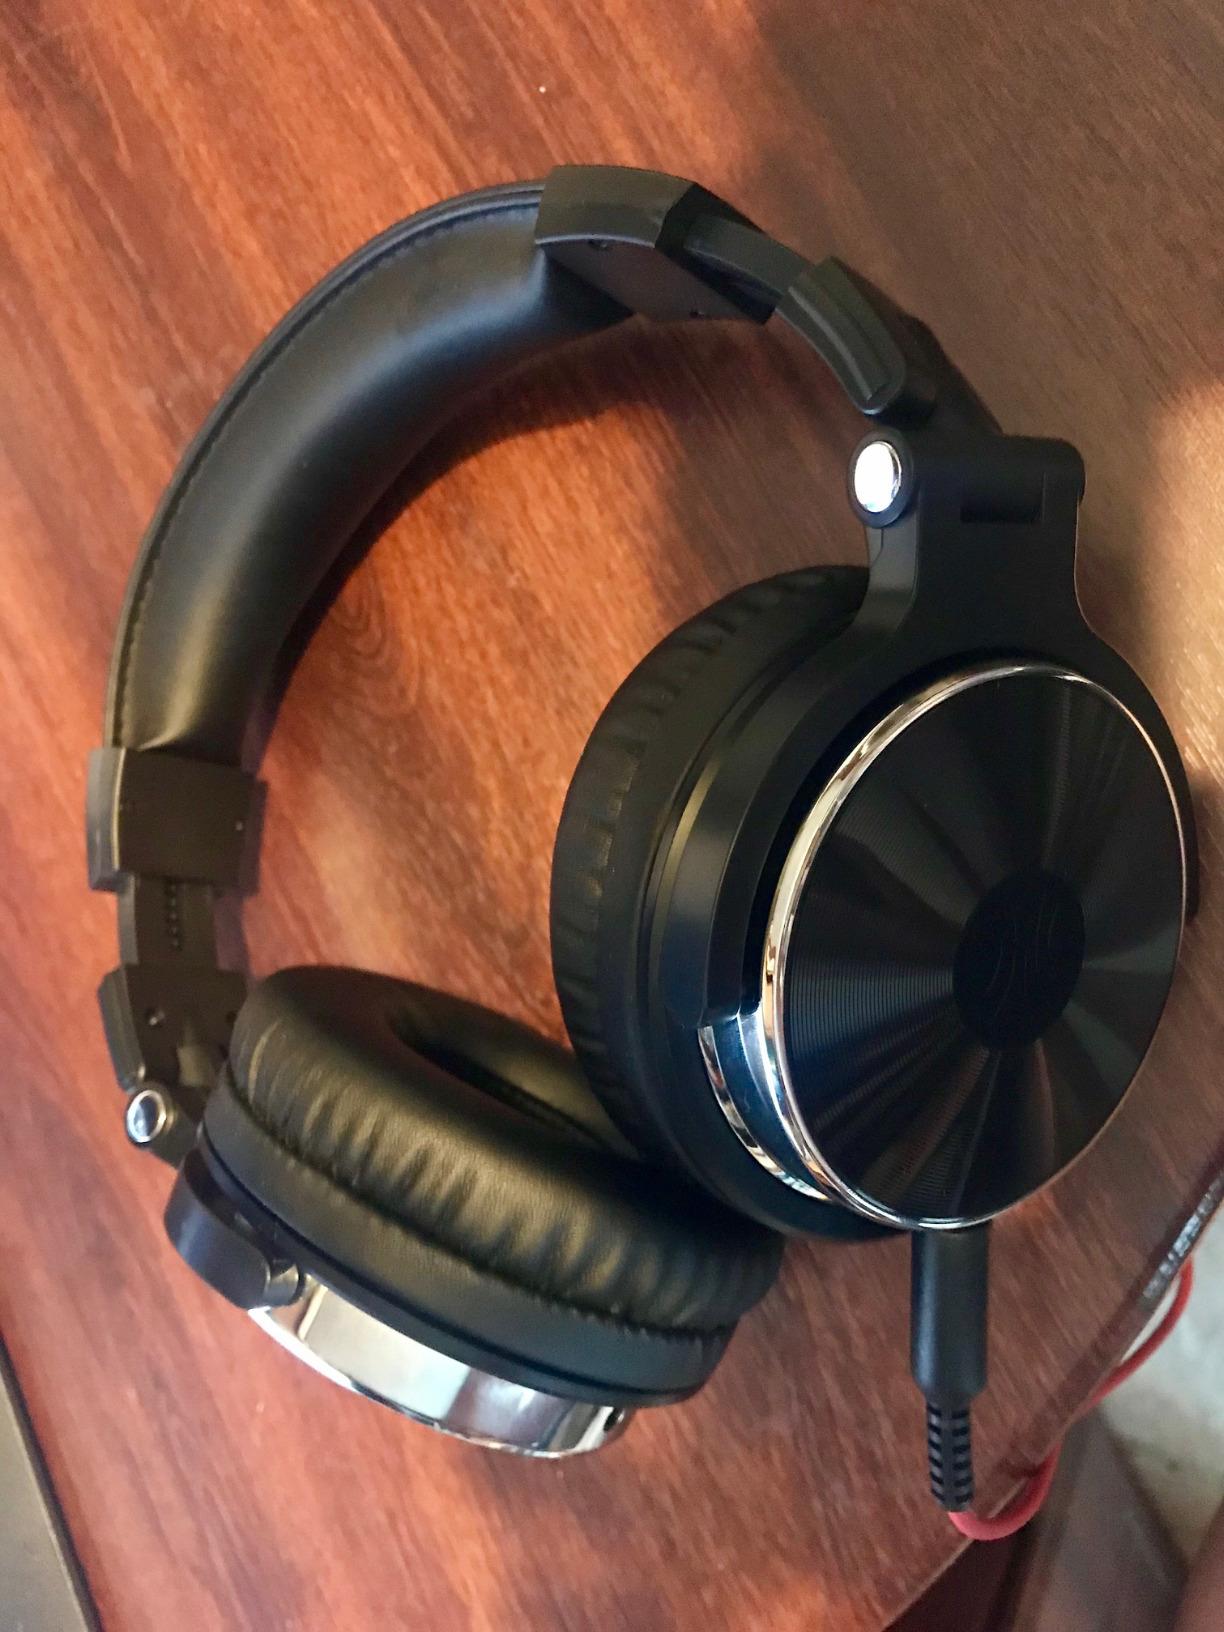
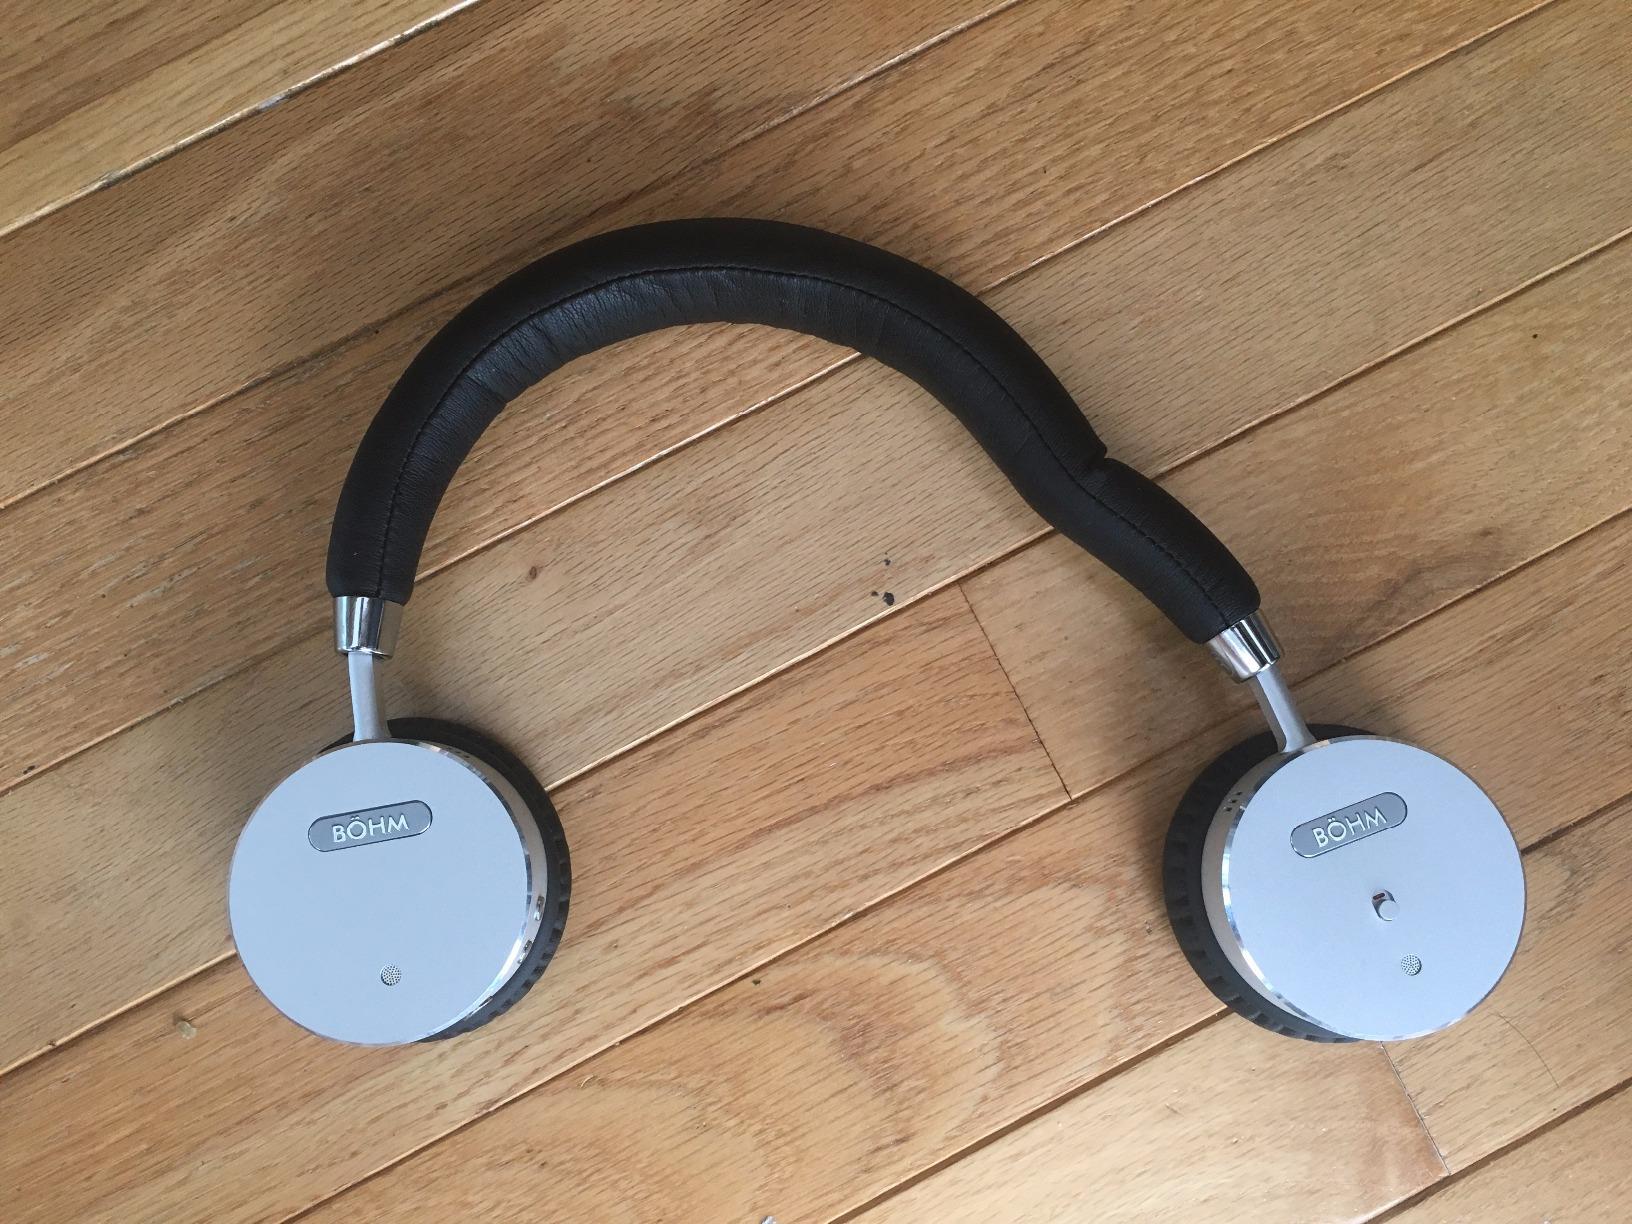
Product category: headphones
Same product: no